Stac Levenish

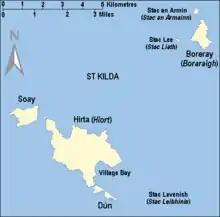
The St Kilda archipelago

Stac Levenish or Stac Leibhinis (sometimes simply called Levenish/Leibhinis) is a sea stack in the St Kilda archipelago in Scotland. Lying off Village Bay on Hirta, it is part of the rim of an extinct volcano that includes Dùn, Ruaival and Mullach Sgar.